Baccio Baldini

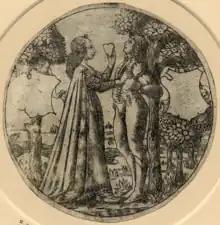
"The Cruelty of Love", one of the Otto prints, 101 mm across, engraving attributed to Baldini or his workshop.

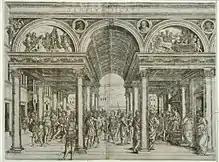
"The Judgment Hall of Pilate", 1465–85, attributed to Baccio Baldini. Engraving, 43.5 x 58.1 cm (17 1/8 x 22 7/8 in.) Museum of Fine Arts, Boston

Baccio Baldini ( – buried 12 December 1487) was an Italian goldsmith and engraver of the Renaissance, active in his native Florence. All that is known of Baldini's life, apart from the date of his burial in Florence, is what Vasari says of him: that Baldini was a goldsmith and pupil of Maso Finiguerra, the Florentine goldsmith who was, according to Vasari's incorrect claim, the inventor of engraving. Vasari says Baldini based all of his works on designs by Sandro Botticelli because he lacked "disegno" himself. Today Baldini is best remembered for his collaboration with Botticelli on the first printed Dante in 1481, where it is believed the painter supplied the drawings for Baldini to turn into engravings, but it does not seem to be the case that all his work was after Botticelli. He has long been attributed with a number of other engravings as the leading practitioner of the Florentine Fine Manner of engraving, this rather tentatively; he is often given a "workshop" or "circle" to ease uncertainty.